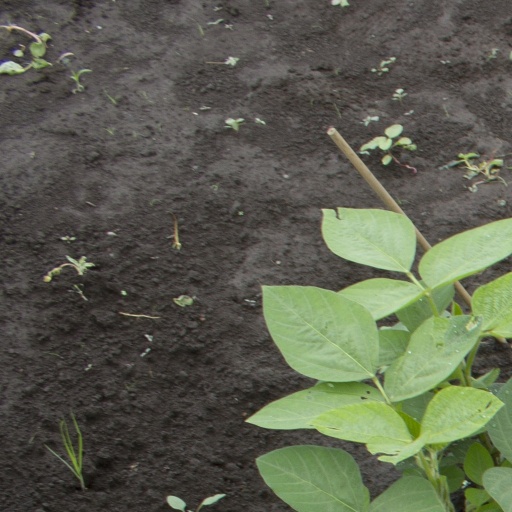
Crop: soybean